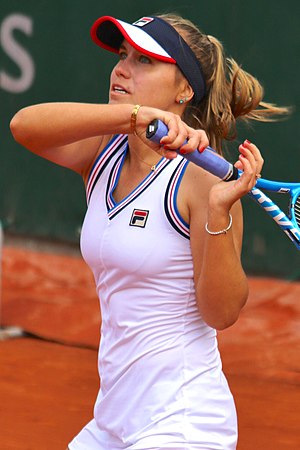
Australian Open-mesterskabet i damesingle 2020
Sofia Kenin vandt sin første grand slam-titel.
Sofia Kenin
Australian Open-mesterskabet i damesingle 2020 var den 94. turnering om Australian Open-mesterskabet i damesingle. Turneringen var en del af Australian Open 2020 og blev spillet i Melbourne Park i Melbourne, Victoria, Australien. Hovedturneringen blev afviklet i perioden 20. januar - 1. februar 2020, mens kvalifikationen spilledes ugen før hovedturneringen i dagene 14. - 18. januar 2020.